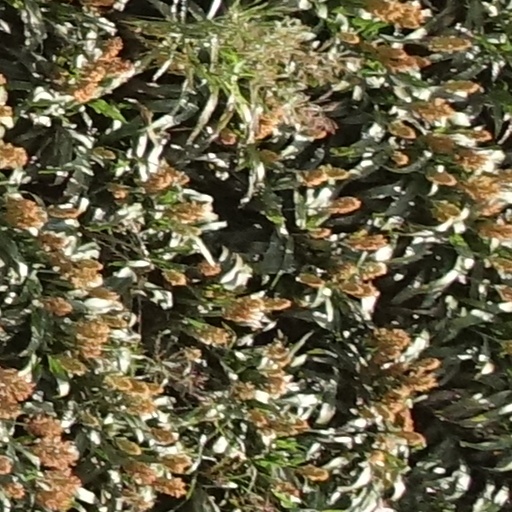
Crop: sorghum